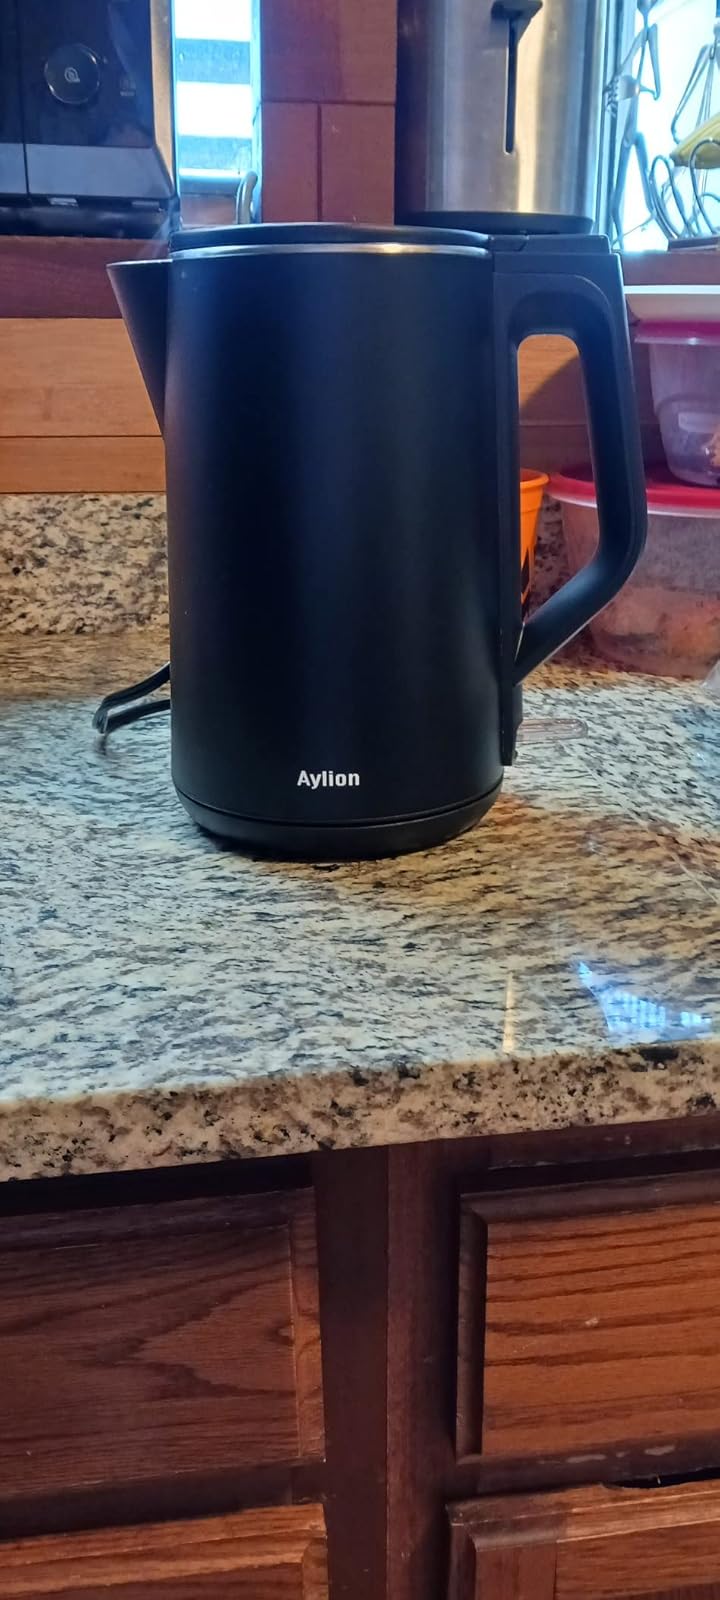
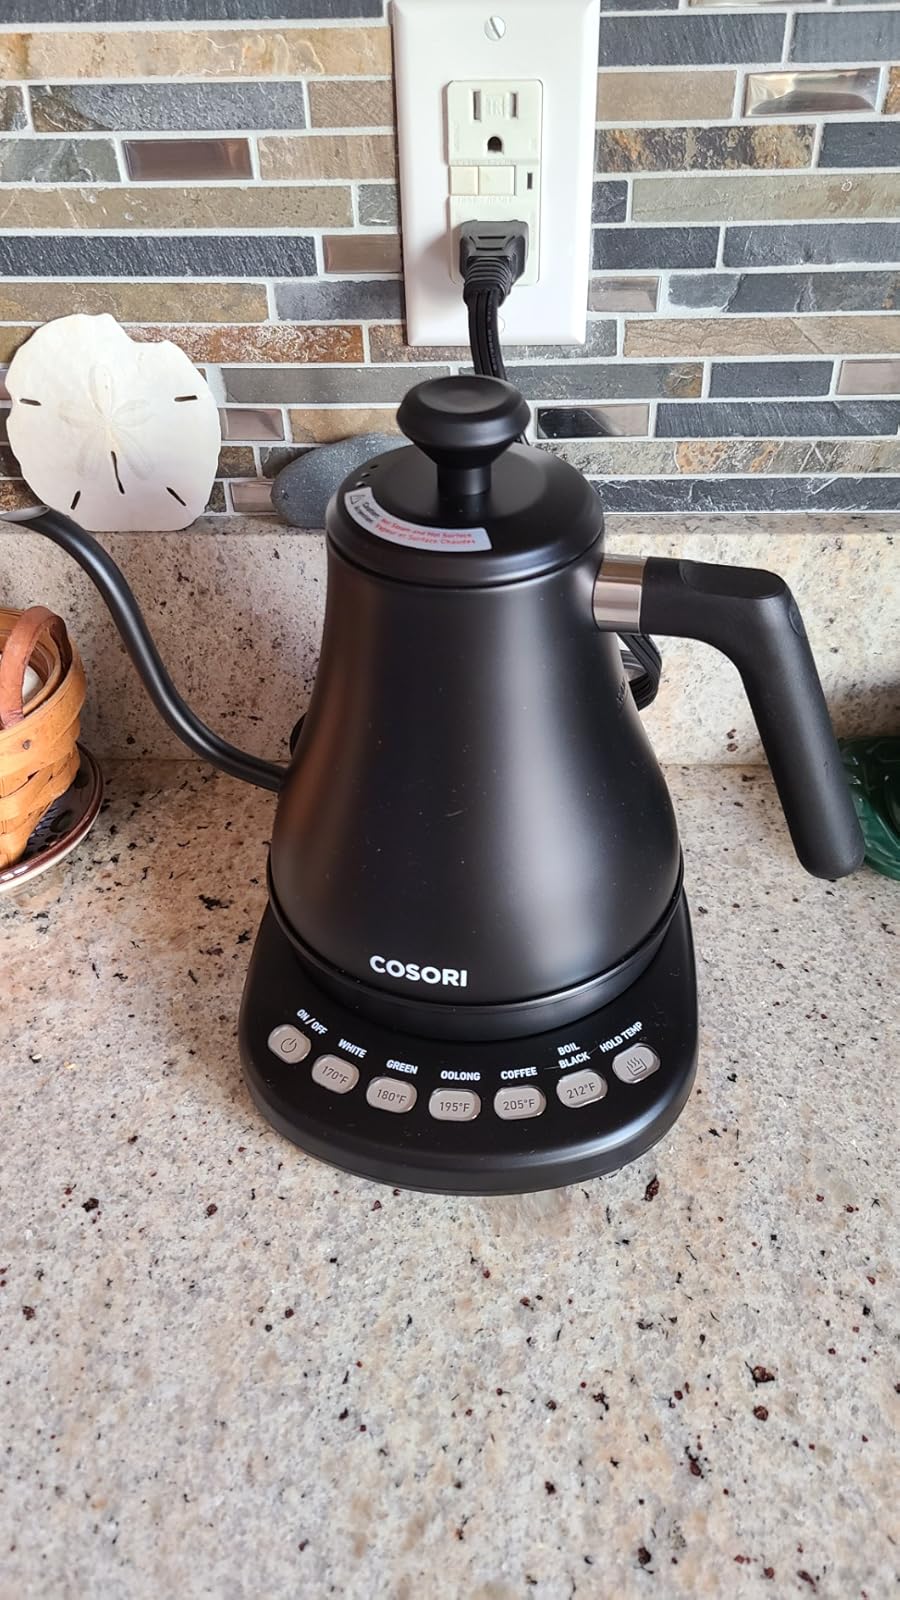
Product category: items_kettle
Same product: no